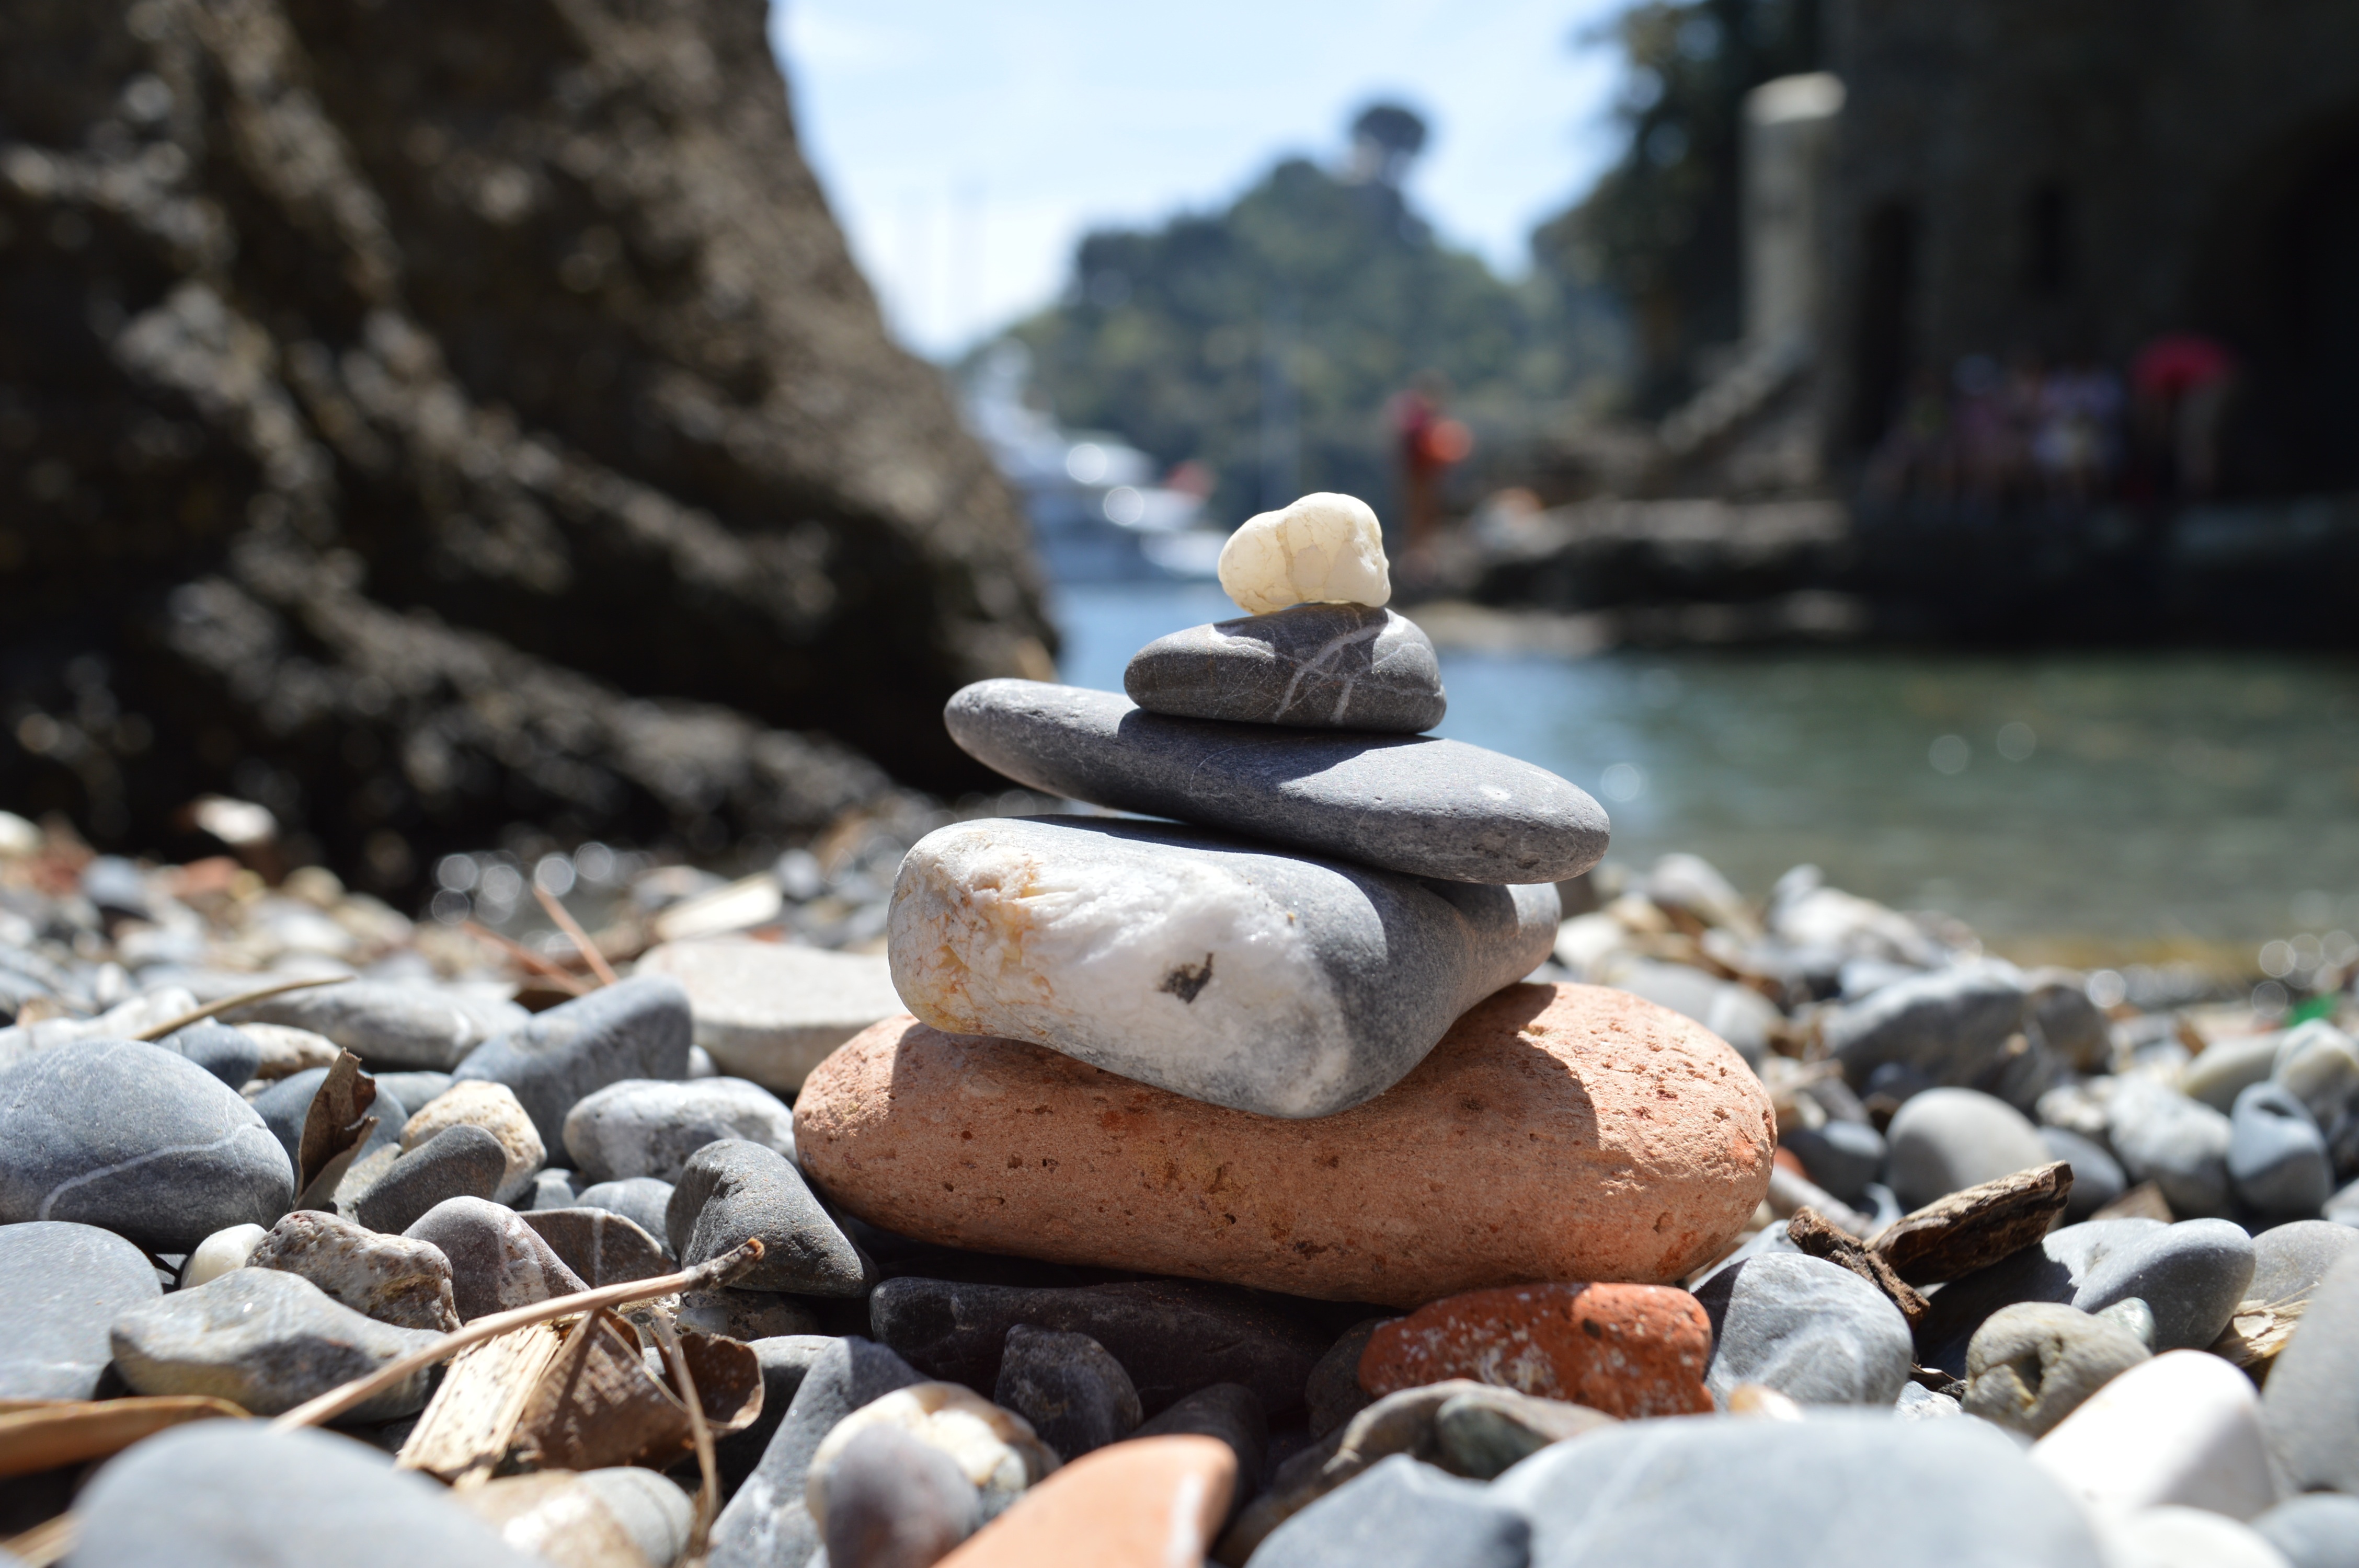
sea, water, nature, rock, shore, stream, spring, balance, autumn, season, material, stones, colors, sassi